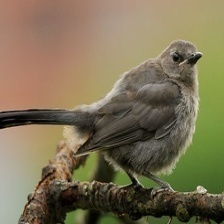
Species: GRAY CATBIRD
Scientific name: DUMETELLA CAROLINENSIS